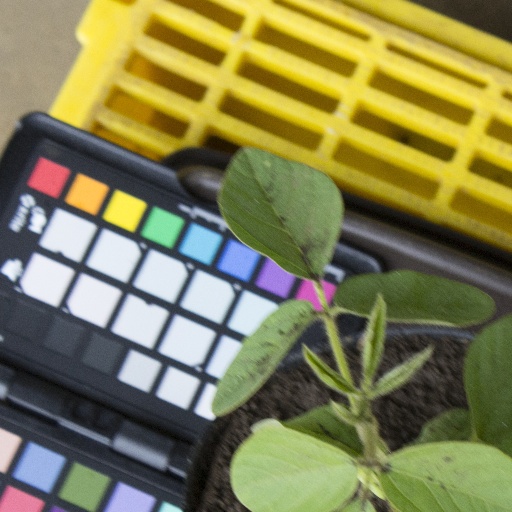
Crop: soybean